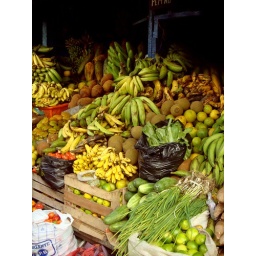
fruit in the market in puerto maldonado